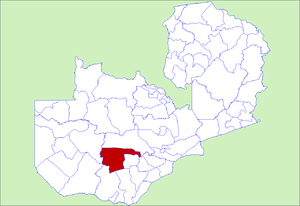
Le District de Namwala est un district de Zambie, situé dans la Province Méridionale. Sa capitale se situe à Namwala. Selon le recensement zambien de 2000, le district a une population de 82 810 personnes.